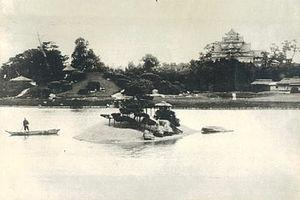
Le château d'Okayama est un château japonais situé dans la ville d'Okayama, préfecture d'Okayama, au Japon. La tour principale a été terminée en 1597, détruite en 1945 et reconstituée en béton en 1966. Deux des tours de guet ont survécu au bombardement de 1945 et sont à présent classées bien culturel important par l'agence pour les Affaires culturelles.